Nellie Gifford

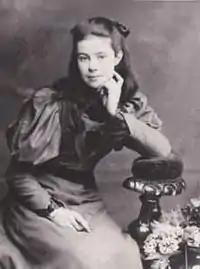
Nellie at age 16

Born Helen Ruth Gifford on 9 November 1880 in Phibsborough, Dublin to Frederick Gifford (1835/6–1917), a solicitor, and Isabella Julia Gifford (née Burton; 1847/8–1932), she was the fifth child and second eldest daughter of the family of six daughters and six sons. Her father was a Catholic while her mother, a niece of the painter Frederick Burton, was rigorously Protestant. All the children were brought up in the Church of Ireland. The men, emigrated and remained unionist while the women were active nationalists. Most famous were the two youngest, the artist Grace Gifford, and the journalist and broadcaster Sydney Czira.